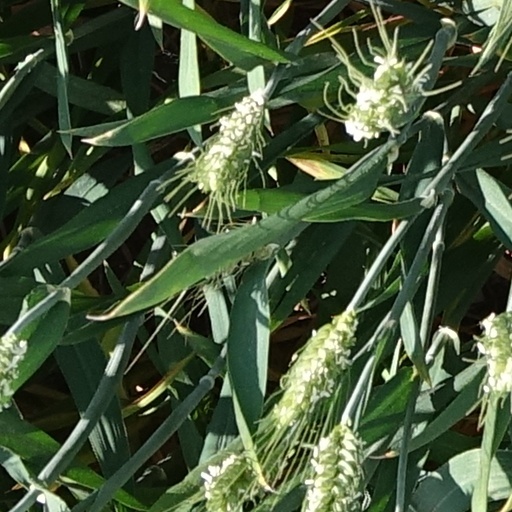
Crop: wheat